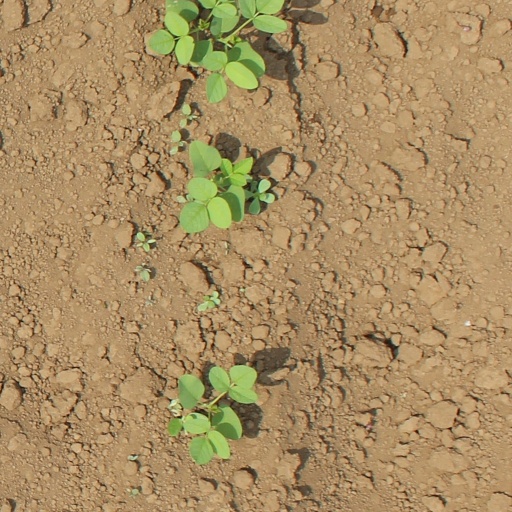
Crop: soybean